Sky position (RA, Dec in degrees): 236.432, 6.029
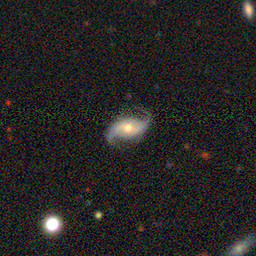
Galaxy morphology: Unbarred Loose Spiral Galaxies